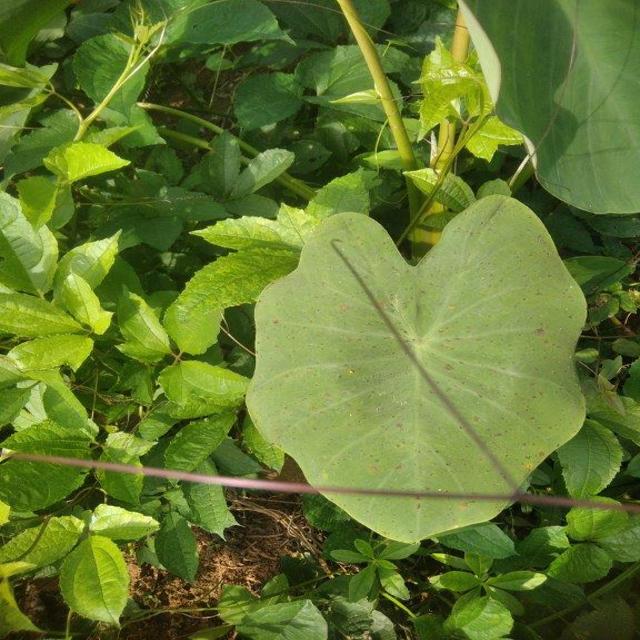
Label: Healthy